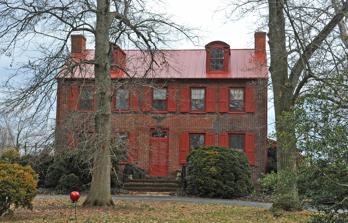
Building: Gov. Benjamin T. Biggs Farm
Country: United States of America
Year built: 1846
Historic house in Delaware, United States United States historic place Gov. Benjamin T. Biggs Farm U.S. National Register of Historic Places Benjamin T. Biggs farmhouse Show map of Delaware Show map of the United States Location 1196 Choptank Road in Pencader Hundred, near Middletown, Delaware Coordinates 39°30′54″N 75°44′46″W / 39.51500°N 75.74611°W / 39.51500; -75.74611 Area 4 acres (1.6 ha) Built 1846 ( 1846 ) Architectural style Greek Revival, Vernacular Greek Revival NRHP reference No. 87001508 Added to NRHP September 11, 1987 Gov. Benjamin T. Biggs Farm is a historic home and farm located near Middletown , New Castle County, Delaware . Buildings It was built in 1846, and is a 2 + 1 ⁄ 2 -story, five-bay L-shaped brick dwelling with a gable roof in a vernacular Greek Revival style. It has a 1 + 1 ⁄ 2 -story gable roofed brick wing. Also on the property are a smokehouse , former implement shed attached to a barn, implement shed, a tall and narrow cupola topped building, and an implement shed with attached dairy.  Also on the property are the remains of a formal garden, including a large rock parenthesized by remnants of two semi-circular lines of boxwoods. It was the home of Governor Benjamin T. Biggs (1821–1893), who served as U.S. Representative and 46th Governor of Delaware. Registry It was listed on the National Register of Historic Places in 1987. References